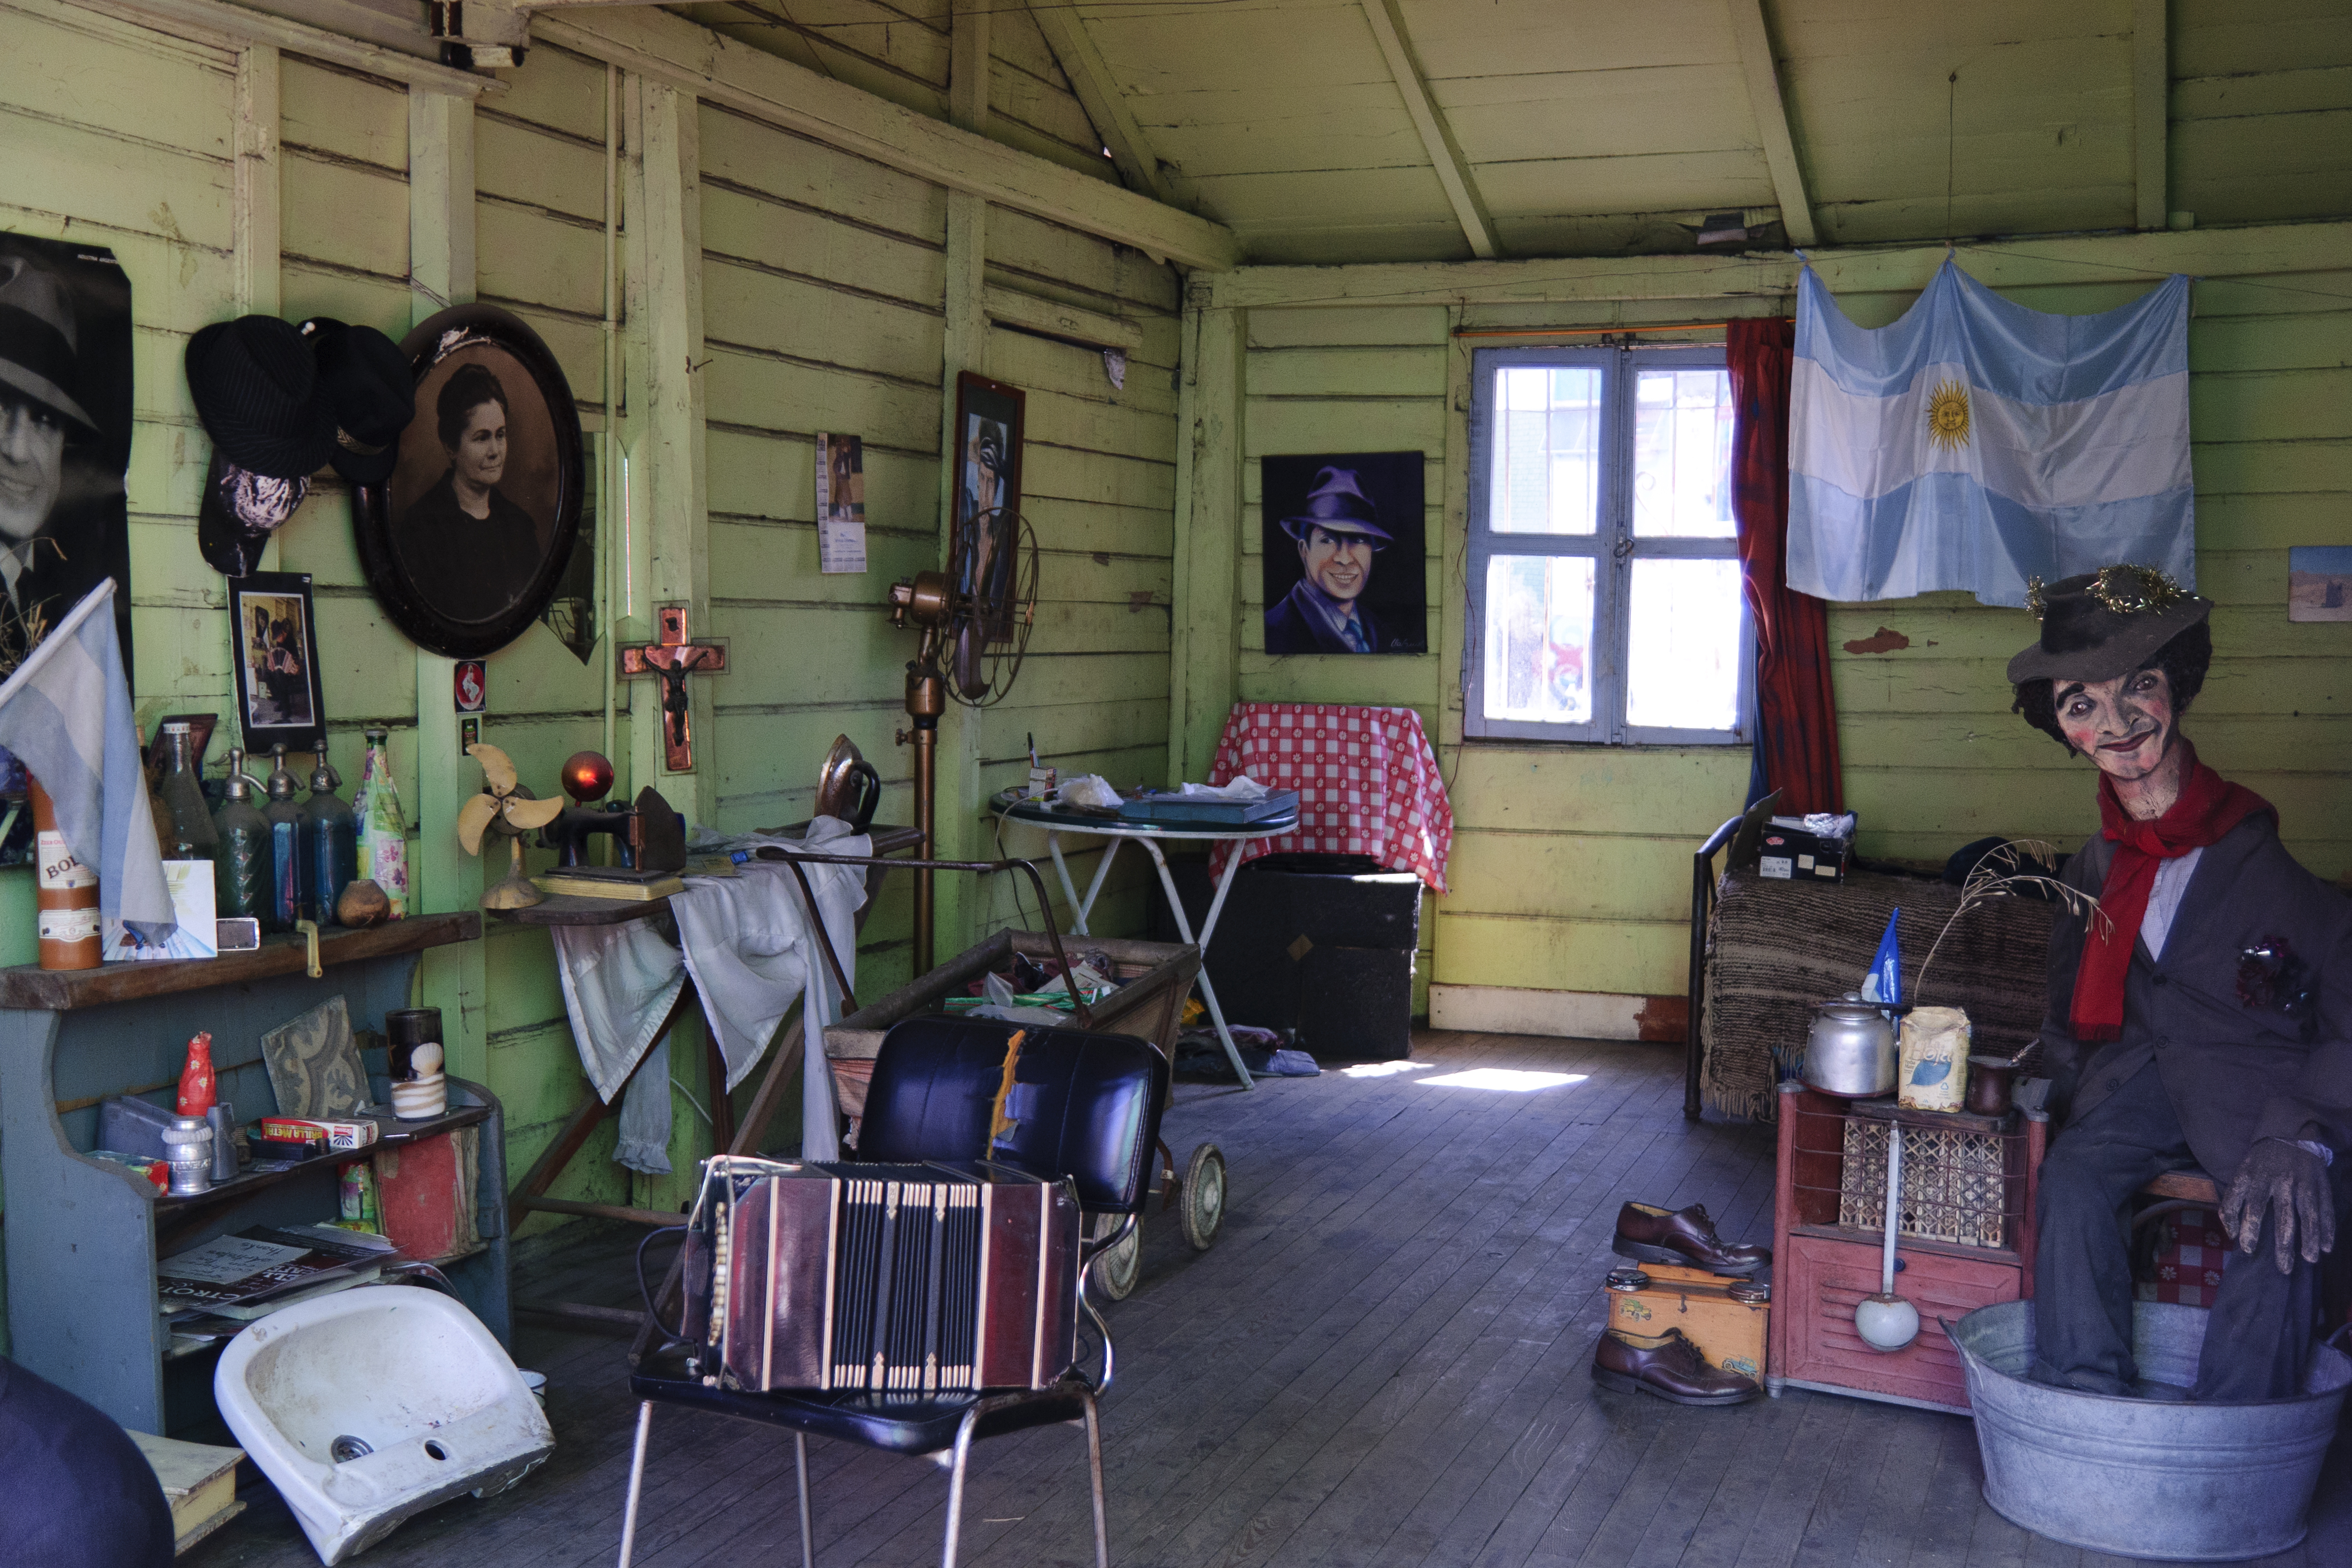
house, nikon, room, percussion, argentina, buenosaires, aires, d300, approved